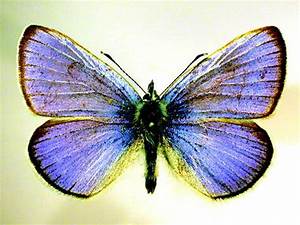
Label: farfalla